Sterling Iron Works

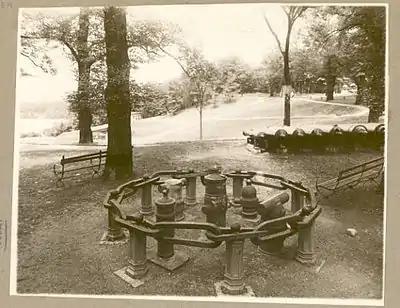
The Great Chain forged at Stirling Iron Works by Peter Townsend

At the close of 1779, West Point was the strongest military post in America. In addition to the batteries that stood menacingly upon the hill tops, the river was obstructed by an enormous defensive iron chain. The iron of which this chain was constructed was wrought from ore of equal parts, from the Stirling and Long Mines, in Orange county. The chain was manufactured at the Stirling Iron Works about from West Point. The general superintendent of the work, as engineer, was Captain Thomas Machin, who afterward assisted in the engineering operations at the siege of Yorktown, where the British Army under General Charles Cornwallis was defeated. The project took place under the supervision of Colonel Timothy Pickering.